MV PFC William B. Baugh

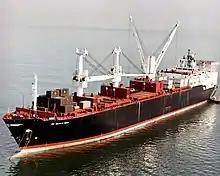
"PFC William B Baugh"

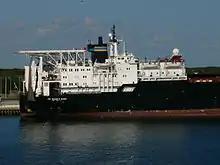
Close-up of the PFC William B Baugh. There is a helipad in the back of the ship.

MV "PFC William B. Baugh" (AK-3001) was one of the Strategic sealift ships of the U.S. Military Sealift Command. It was named after Private First Class William B. Baugh, a U.S. Marine who was awarded a Medal of Honor in the Korea War for sacrificing his life to save his comrades. The ship was of the class known as the Corporal Louis J. Hauge Jr. class and was part of a prepositioning program of the U.S. Navy that deployed supply ships in key areas prior to actual need. The ship was 755 feet long and had a top speed of 17.5 knots. It was removed from service in 2008.